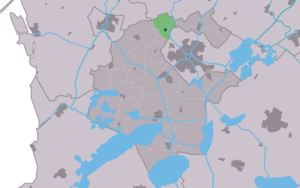
Tirns est un village de la commune néerlandaise de Súdwest Fryslân, dans la province de Frise. Son nom en frison est Turns.